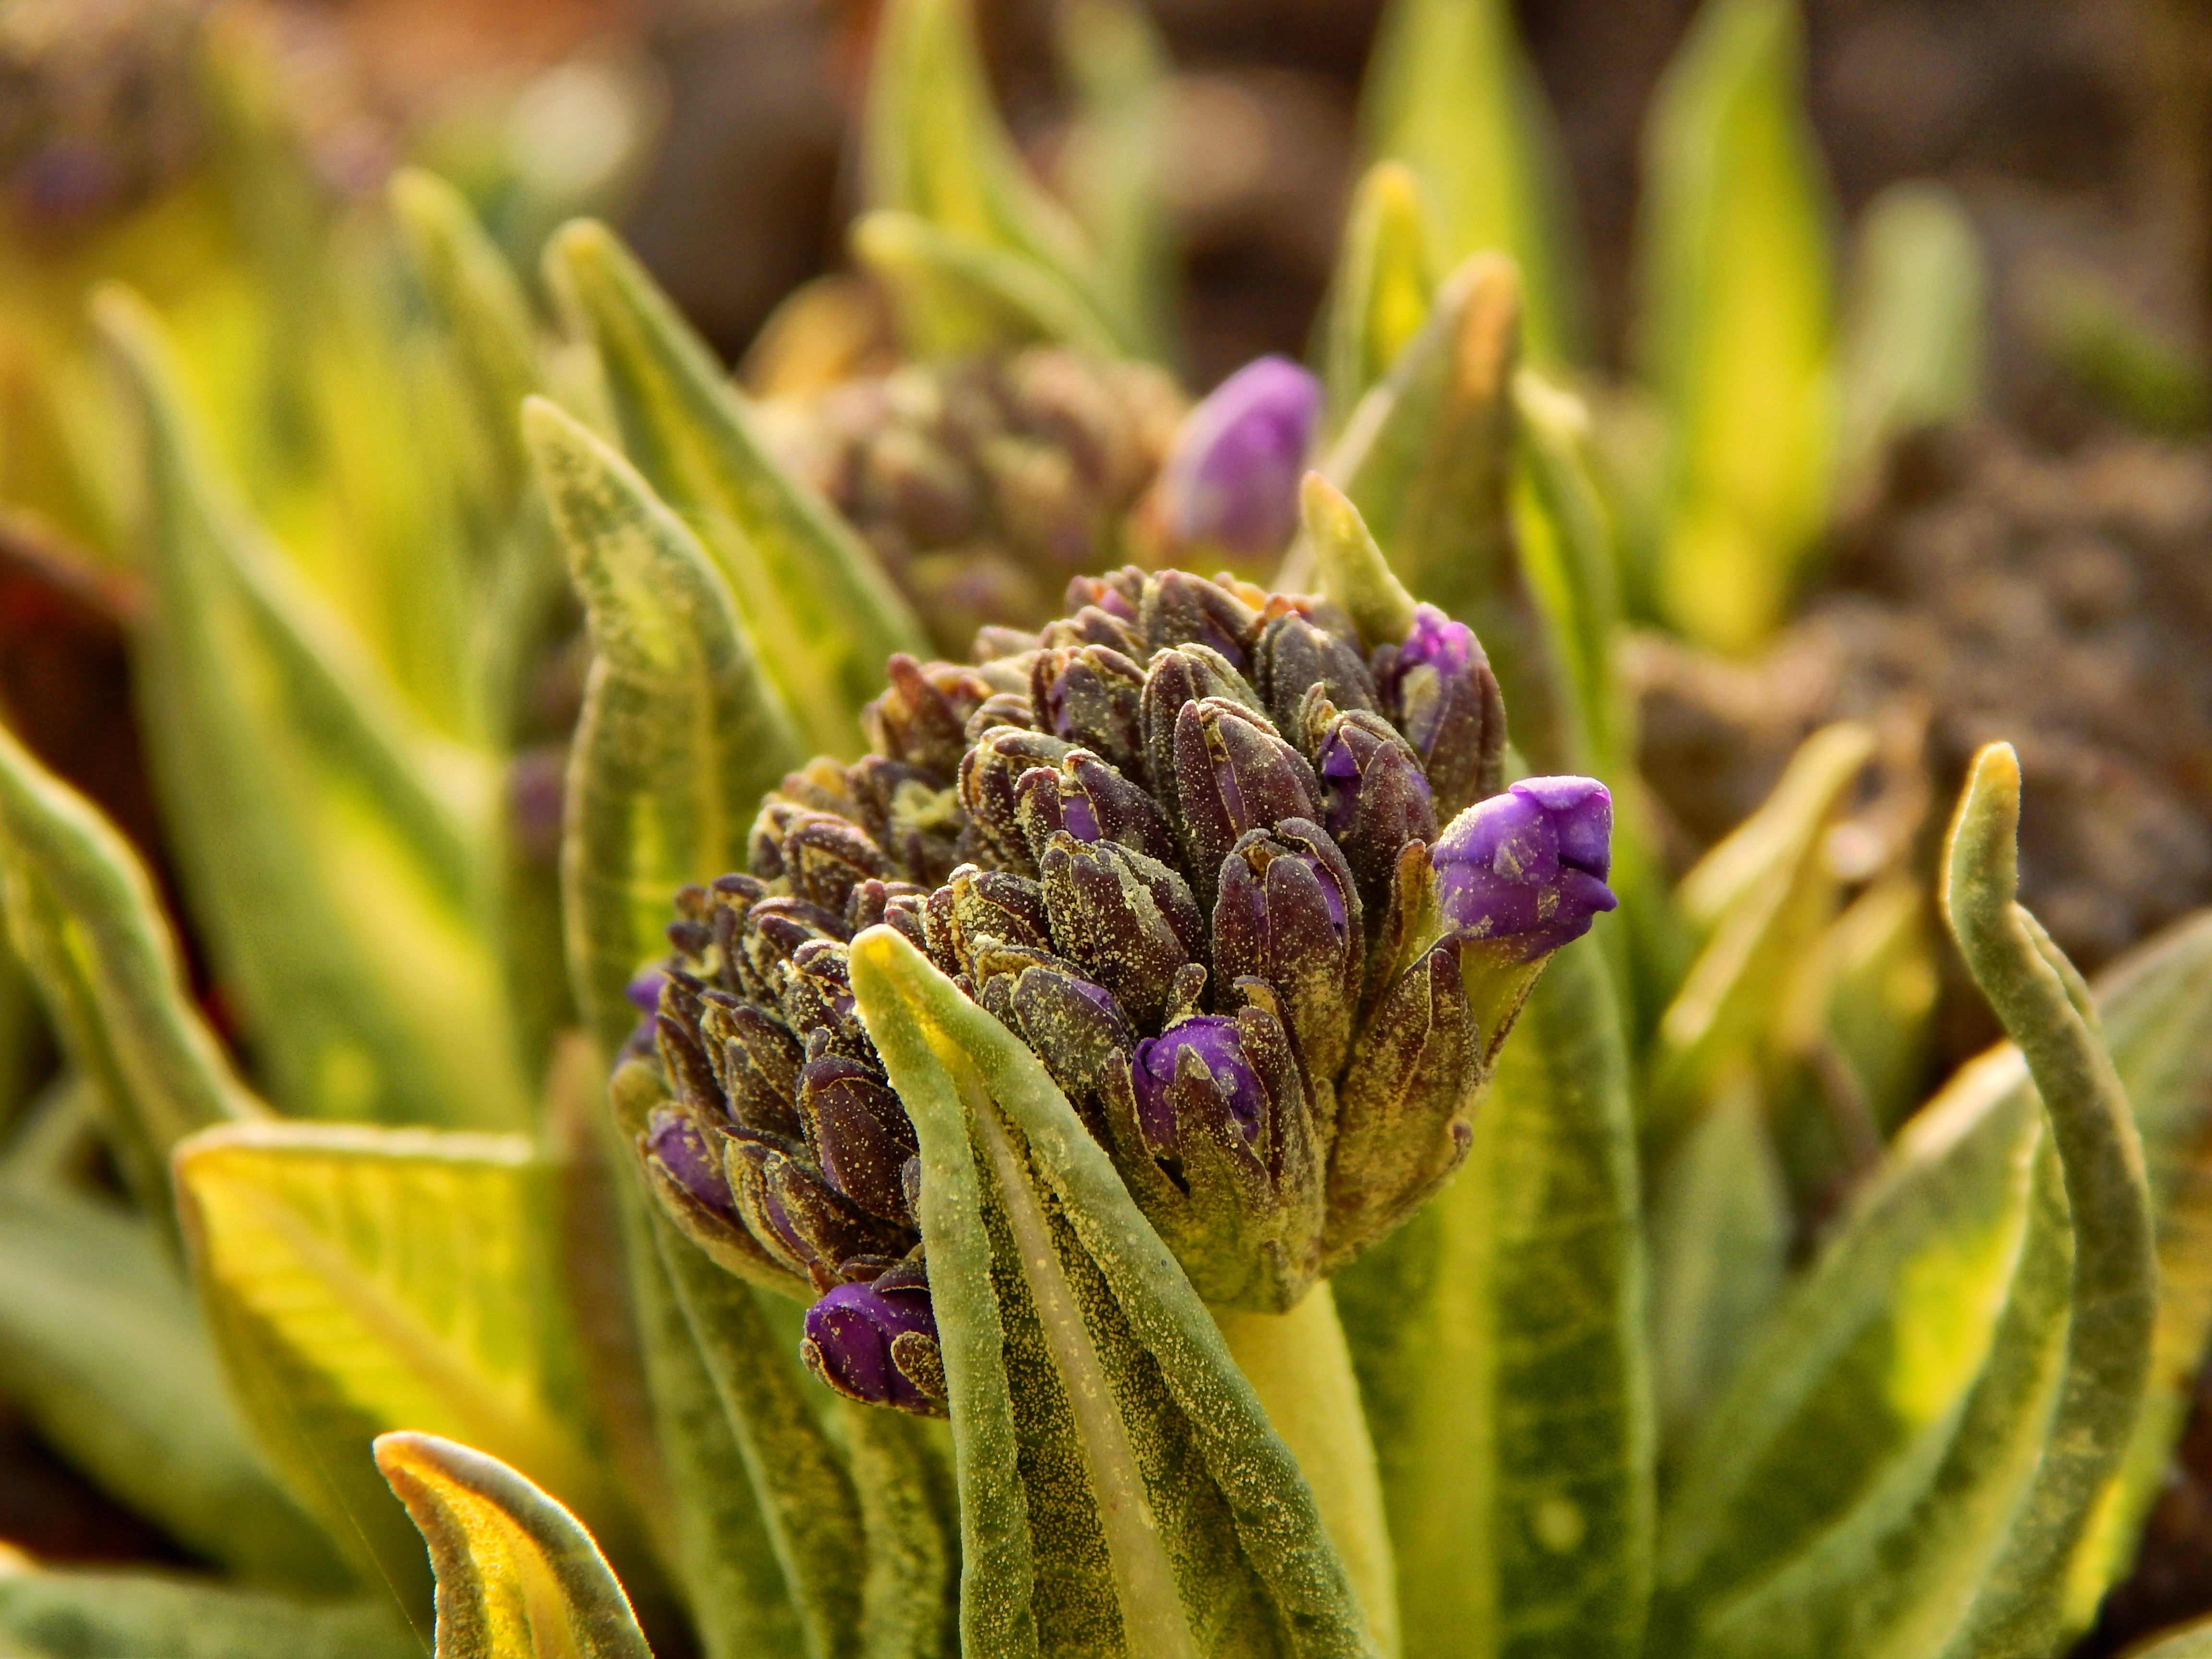
nature, plant, sun, photography, leaf, flower, food, spring, green, produce, crop, botany, flora, heat, wildflower, flowers, close up, shrub, bud, macro photography, flowering plant, plant stem, land plant